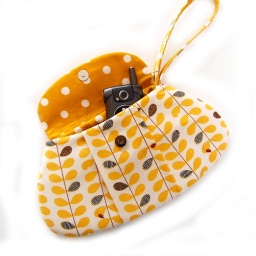
Wristlet in yellow forest